Hatsune Miku

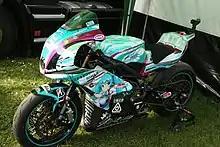
Komatti-Mirai EV, 2013 TT Zero

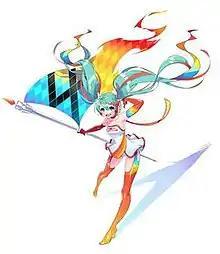
Racing Miku 2016

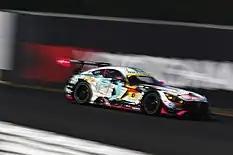
Good Smile Racing Mercedes-AMG GT3 at Fuji Speedway, 2018

In 2008, Good Smile Racing began the licensing of Hatsune Miku and other Crypton Future Media-related Vocaloid content. Studie participated in the 2008 and 2009 seasons using a BMW Z4 E86 painted in official Hatsune Miku art, and fan-derivative versions of Hatsune Miku in some races in the 2009 season. In the 2008 season, a group of "Racing Queens" were seen in the pitstop of races. Dubbed the "MikuMiku Gals", the three girls were Rin Miyama, Riona Osaki and Hina Saito. In 2009, a new set of MikuMiku Gals were introduced; these girls wore outfits based on all three Character Vocal series females and not specifically Hatsune Miku alone. Hiroko Nagano, Atsuko and Ayami were the Racing Queens for the season.